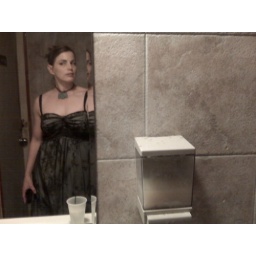
Another self photo in the bathroom mirror of Ibar.